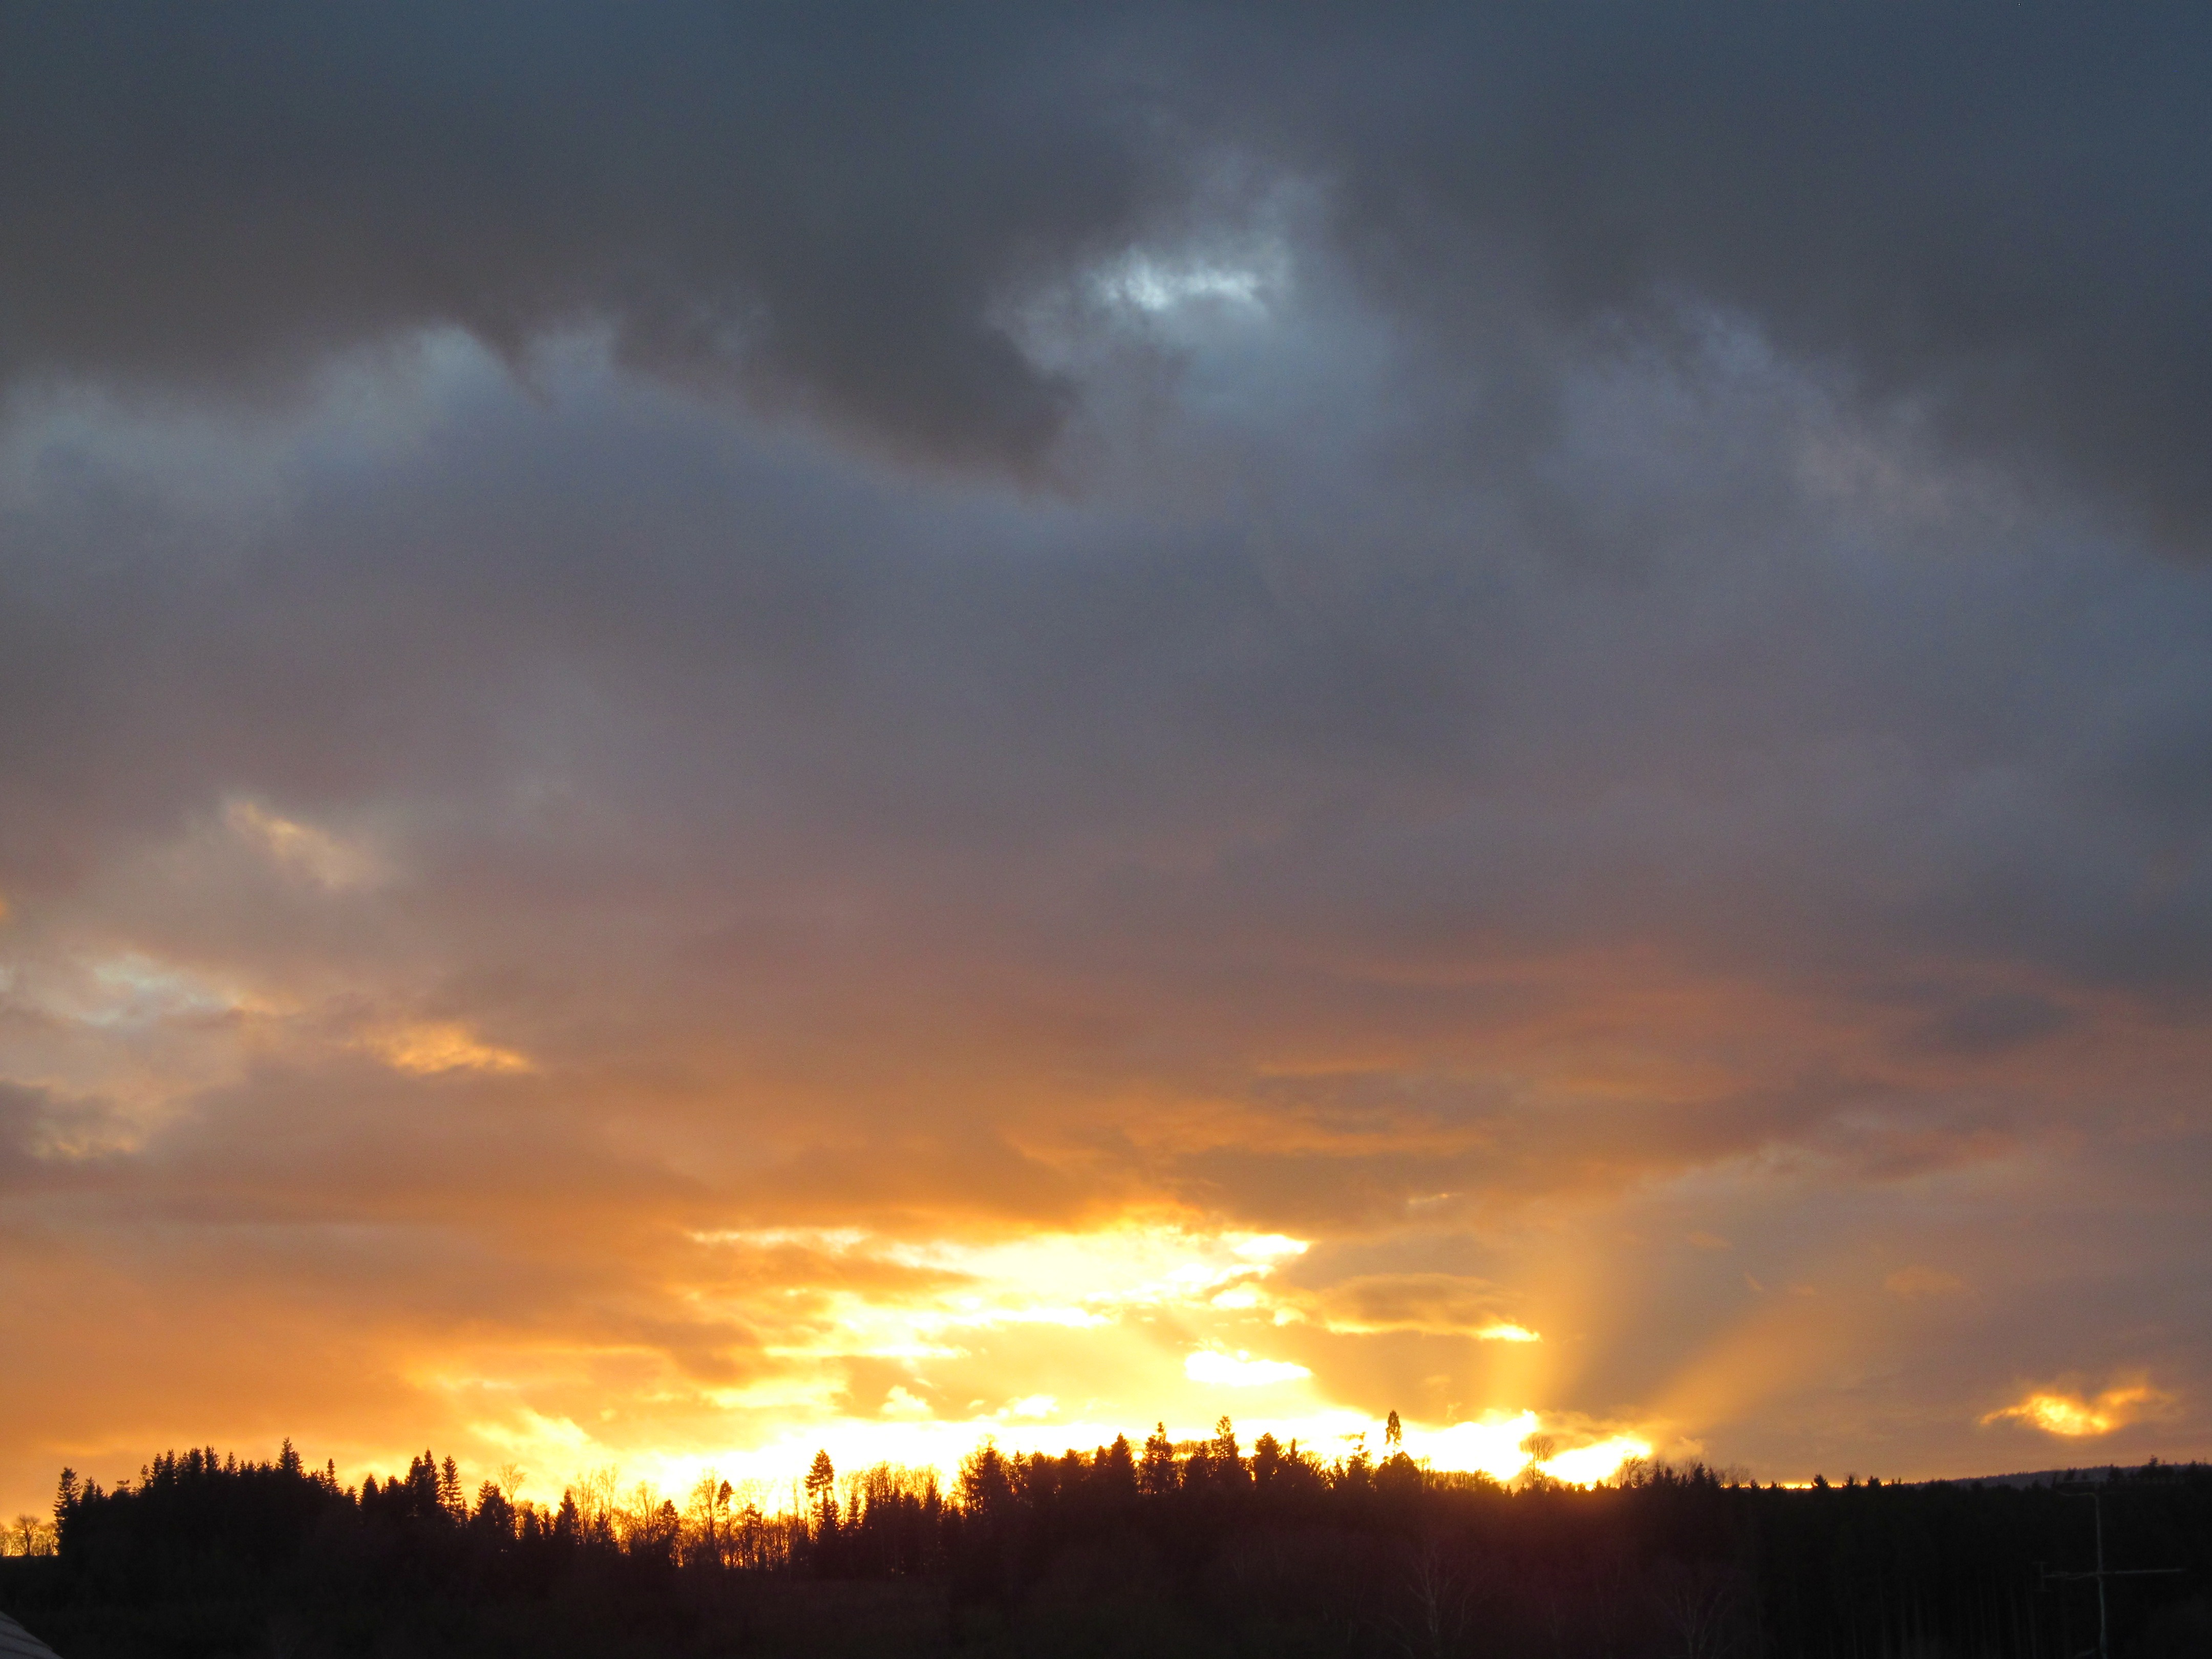
horizon, light, cloud, sky, sun, sunrise, sunset, sunlight, morning, dawn, atmosphere, dusk, evening, color, colorful, clouds, bright, rays, hell, mood, abendstimmung, afterglow, evening sky, meteorological phenomenon, red sky at morning, colorful evening sky